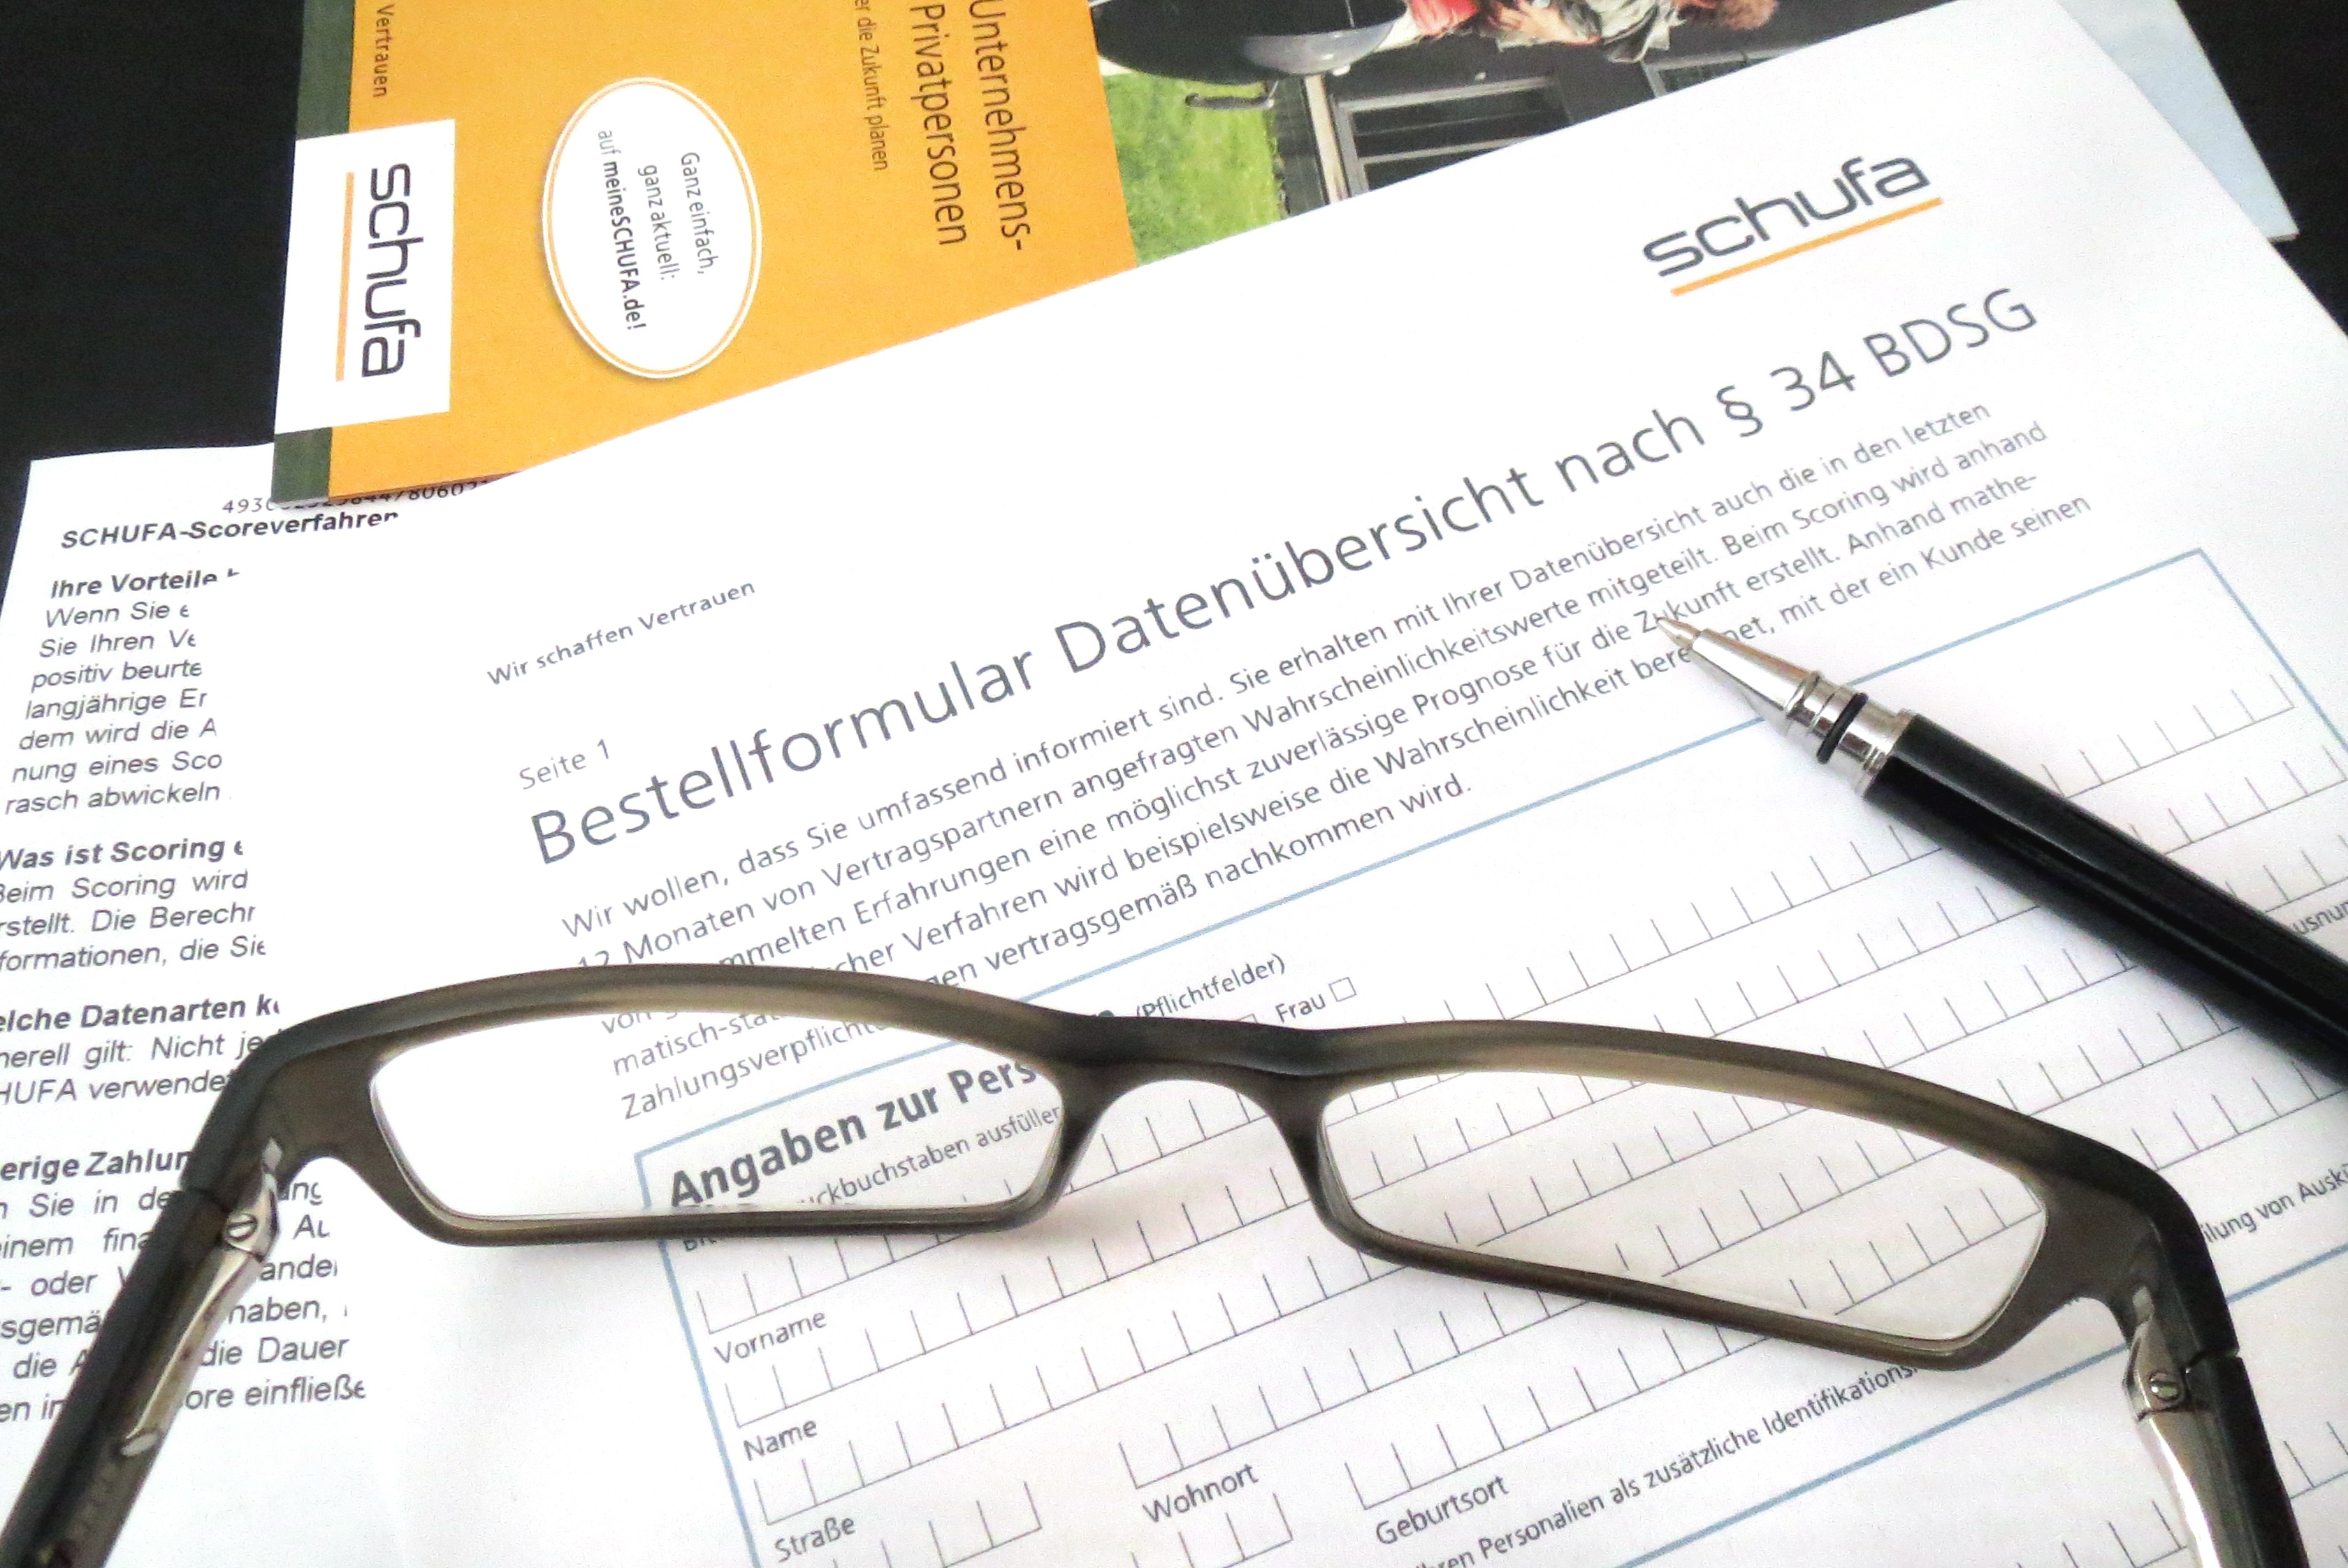
brand, font, glasses, eyewear, information, data, check, vision care, schufa, bdsg